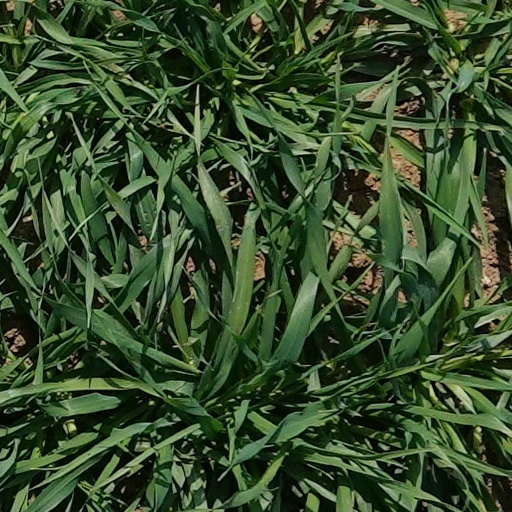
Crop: wheat